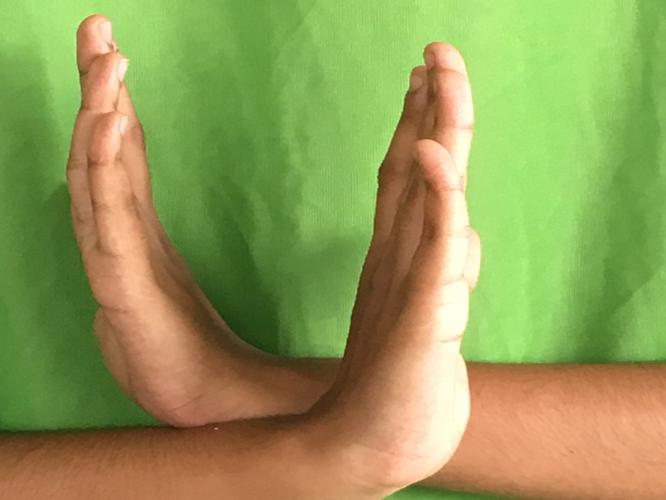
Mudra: Swastikam
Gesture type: double_hand